Yu Zaiqing

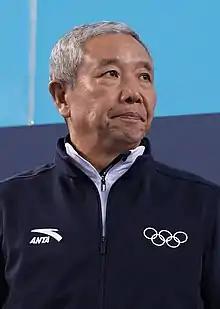
Yu Zaiqing (2018)

Yu Zaiqing (Simplified Chinese: , born 26 April 1951) is a Chinese sports administrator, a member of the executive board of the International Olympic Committee (IOC) since 2000, and a vice-president from 2008 to 2012, and since February 2014.